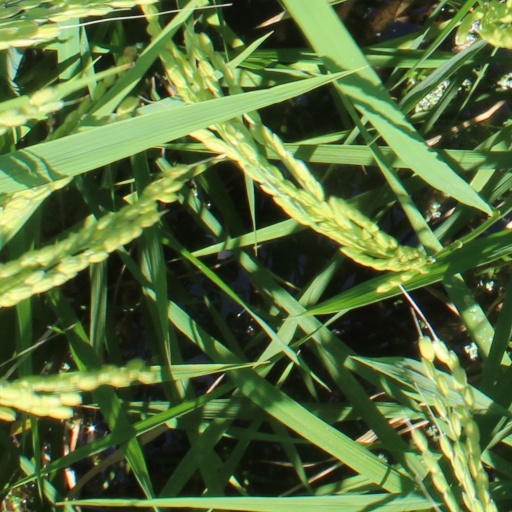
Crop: rice